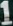
Number: 1